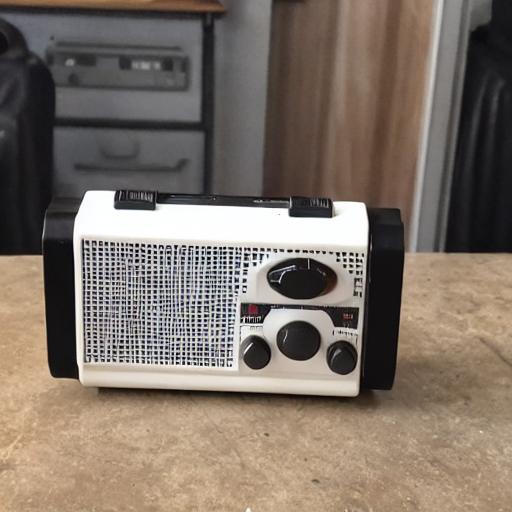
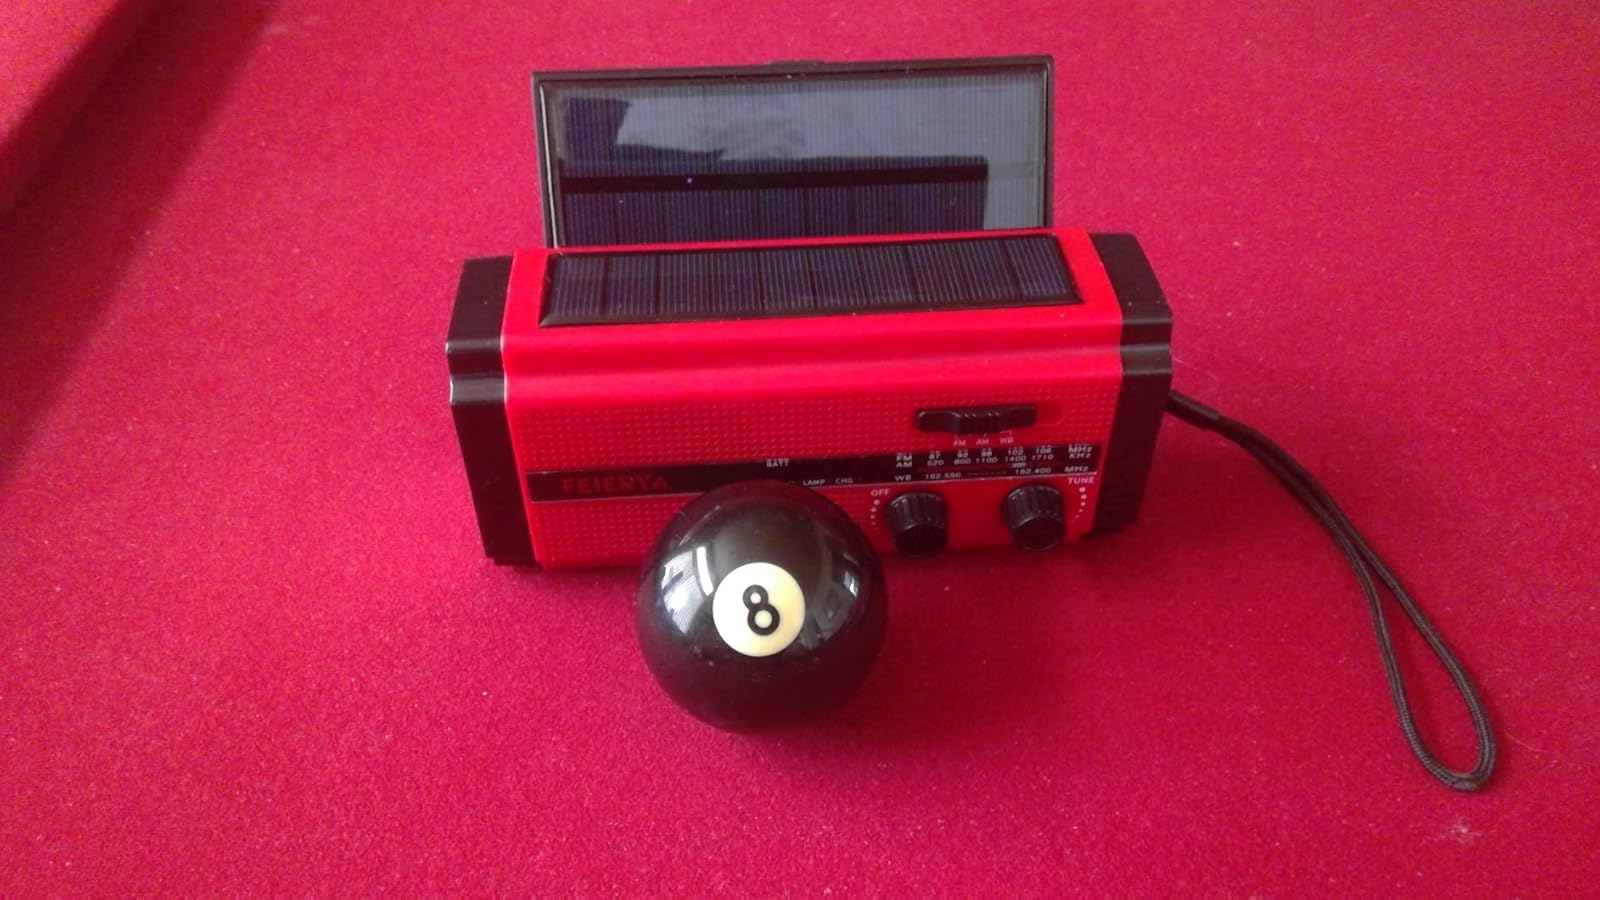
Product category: radio
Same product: no